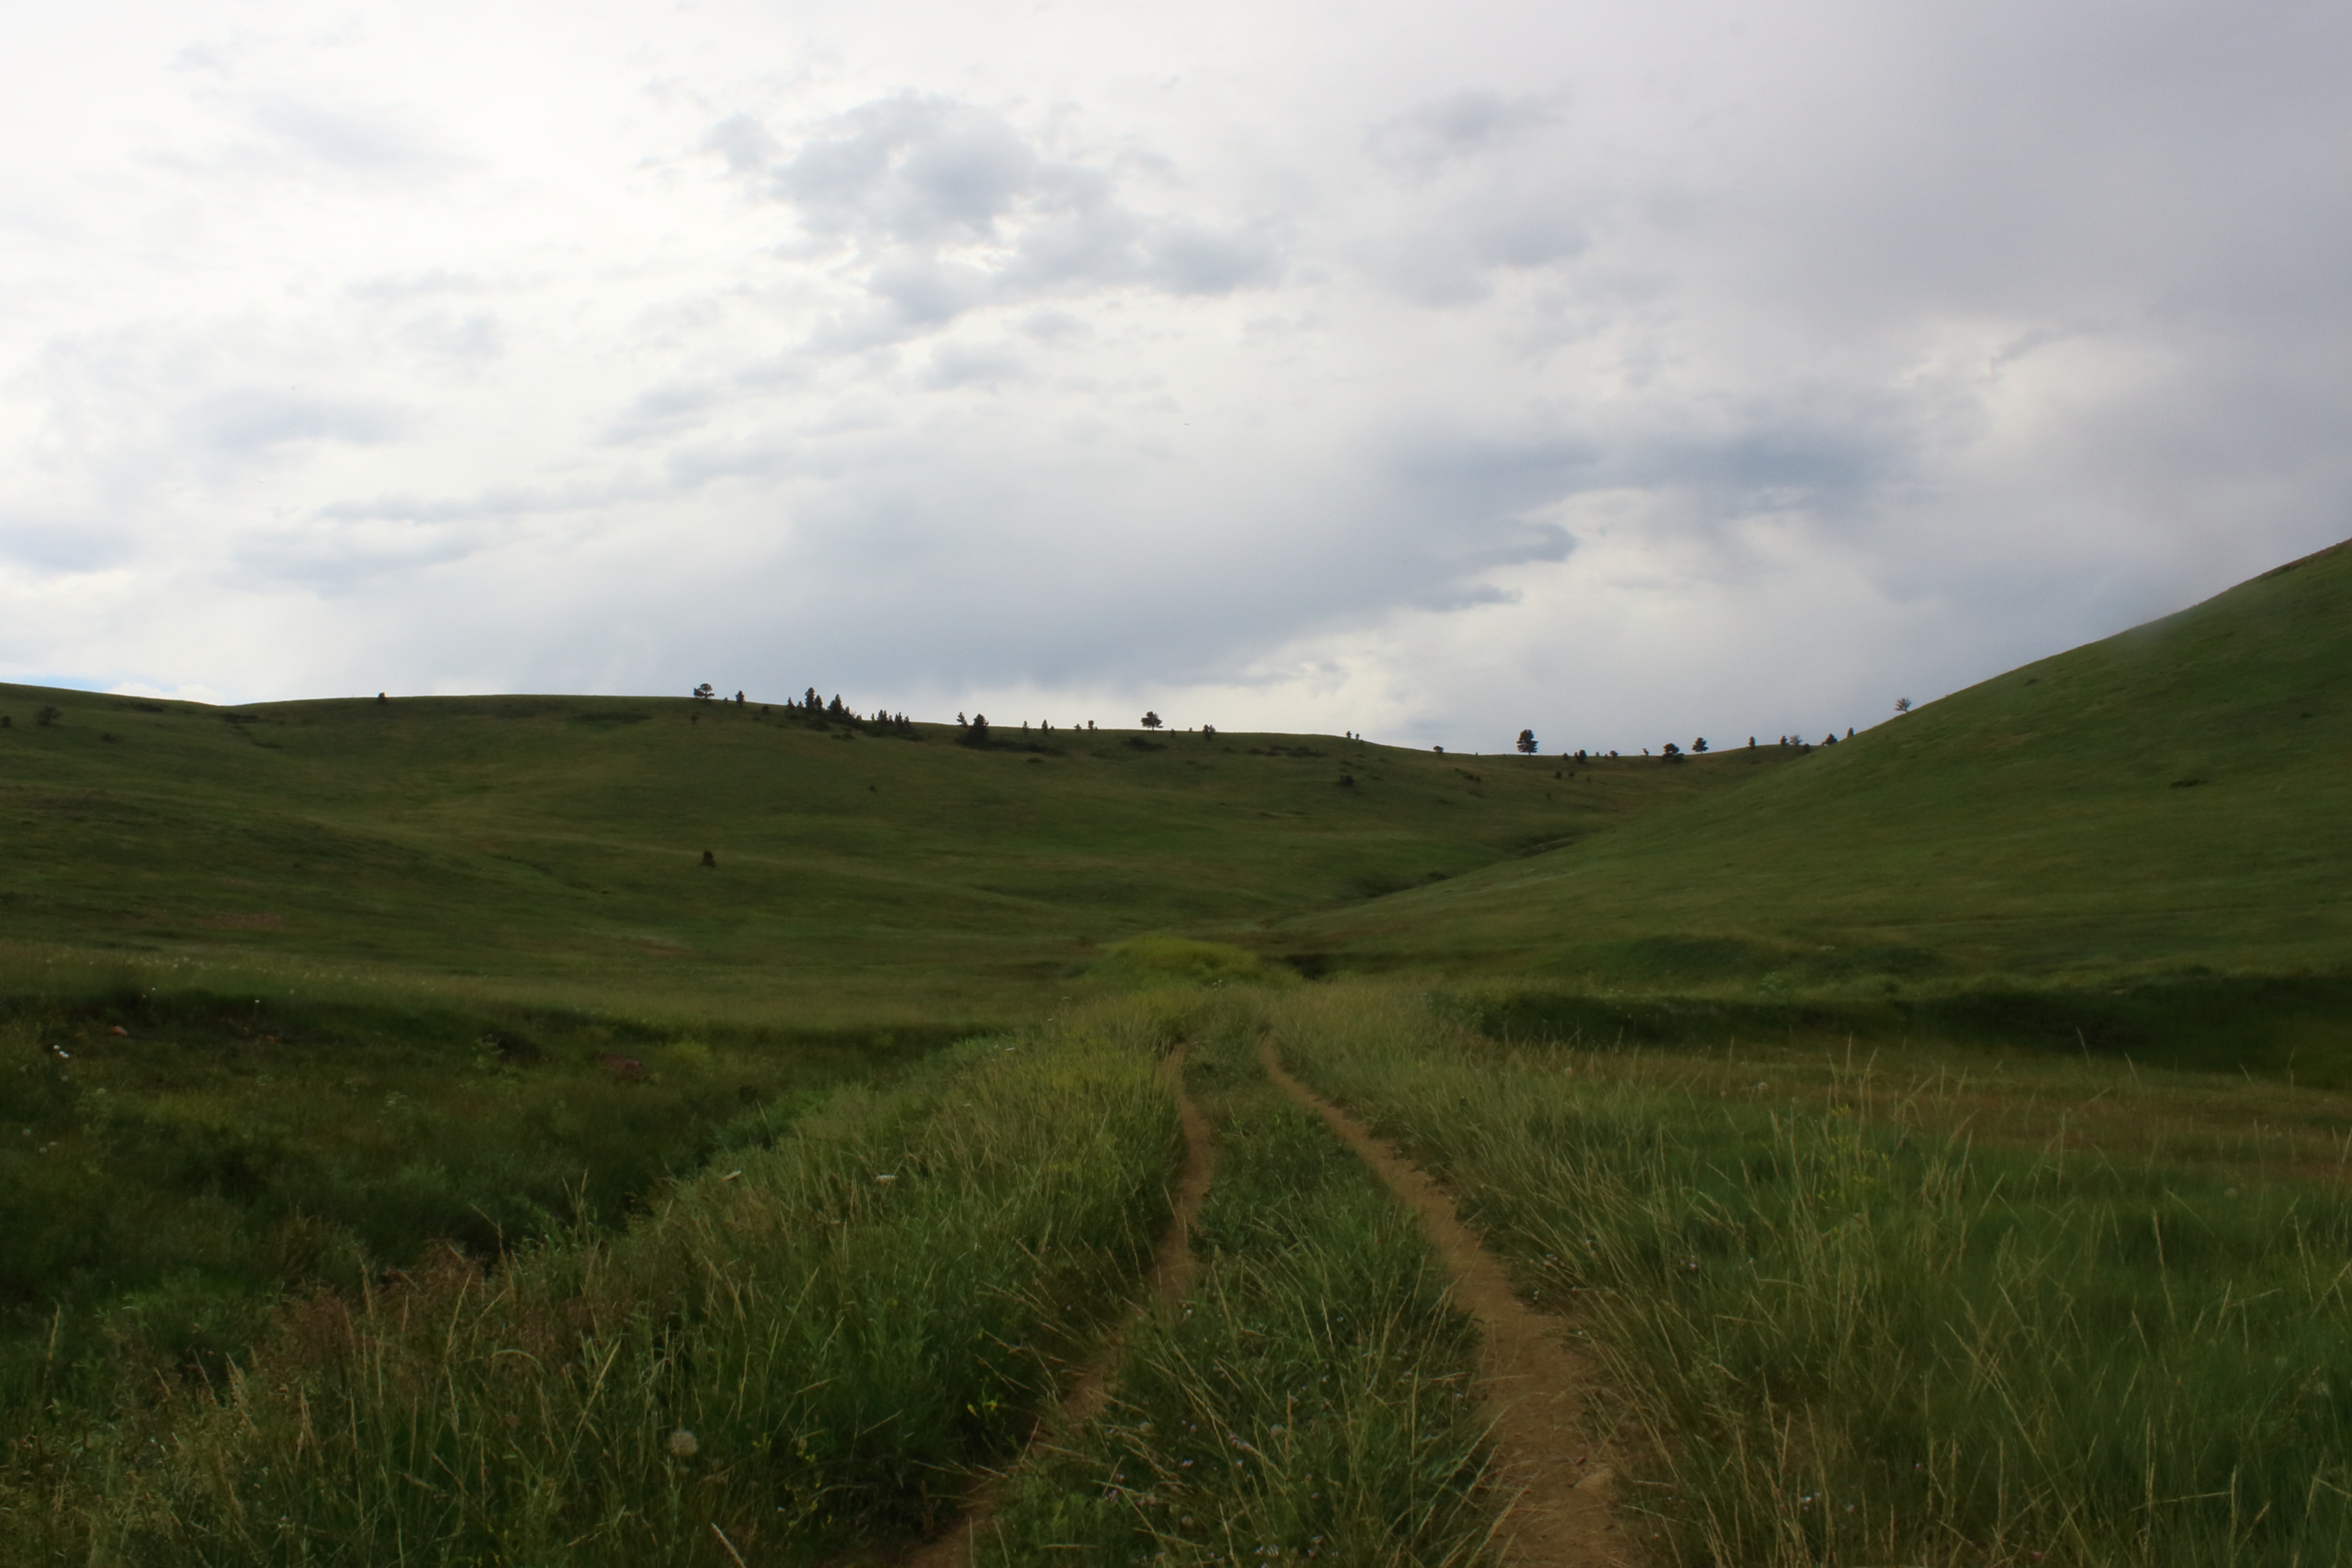
landscape, nature, grass, horizon, mountain, cloud, sky, field, meadow, prairie, hill, pasture, ridge, plain, grassland, plateau, habitat, ecosystem, steppe, rural area, landform, natural environment, geographical feature, grass family, mountainous landforms